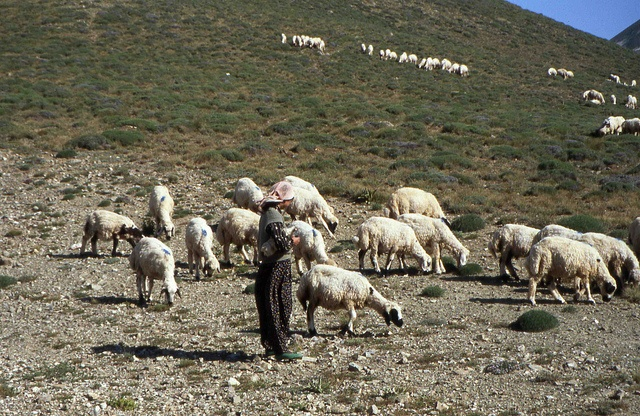
Shepherd tending to his flock in the field.
a woman standing with some sheep by a hill
A herd of sheep standing on to lush green hillside.
There is a small group of sheep grazing on the grass.
Group of sheep in the hills with a shepherd watching them.